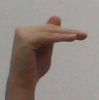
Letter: khaa